Ric Dalby

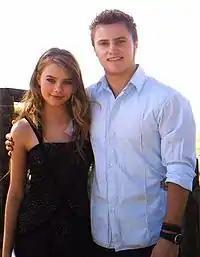
Indiana Evans and Mark Furze ("pictured") play on-screen lovers Matilda and Ric.

Ric's early relationships are played out with the characters of Cassie Turner (Sharni Vinson) and Belle Taylor (Jessica Tovey). While dating Cassie, the "cheeky" Belle decides to "sabotage" Ric and Cassie's relationship. The storyline sees Belle attempting steal Ric from Cassie by seducing him and Tovey said that the storyline had comedic value. Producers later decided to end Ric's relationship with Cassie. Furze said that the scene involving their break up was "big". Furze and Vinson were not happy with the scene so requested changes from the scriptwriter. After which Furze said the scenes "went very well" and involved a dramatic element. They had to approach the scenes with "more powerful acting" and Furze was shocked at how emotional it became. He also opined that viewers felt thought the scenes were "intense and convincing".